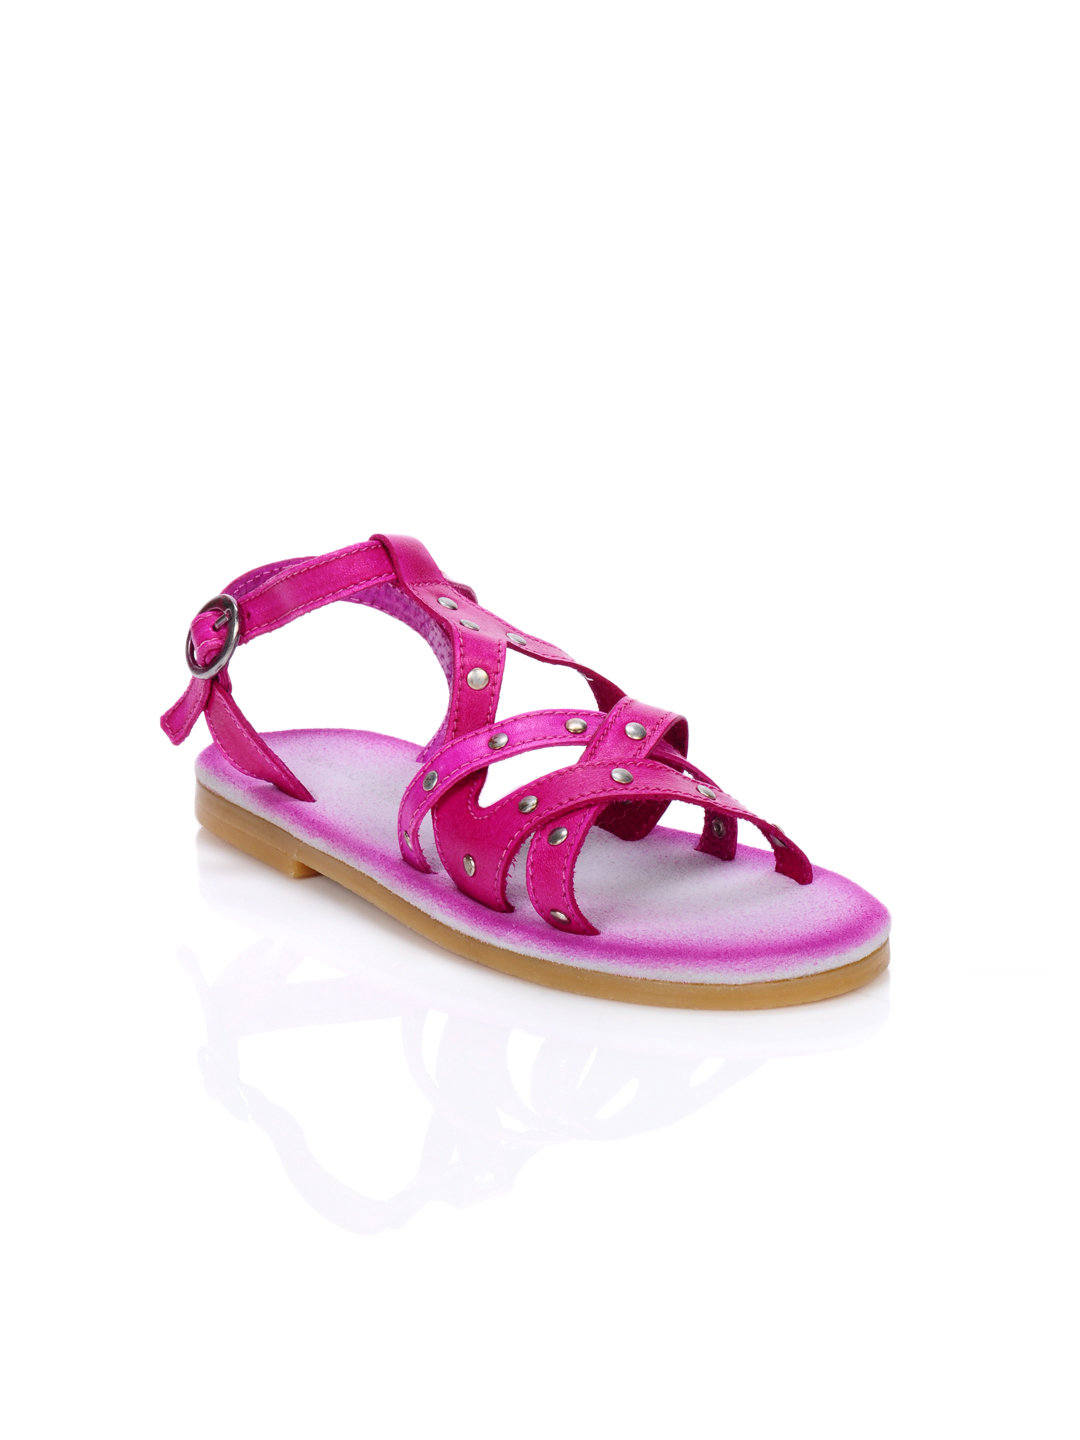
Enroute Teens Pink Sandals
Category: Footwear / Sandal / Sandals
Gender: Girls
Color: Pink
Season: Summer 2012
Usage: Casual